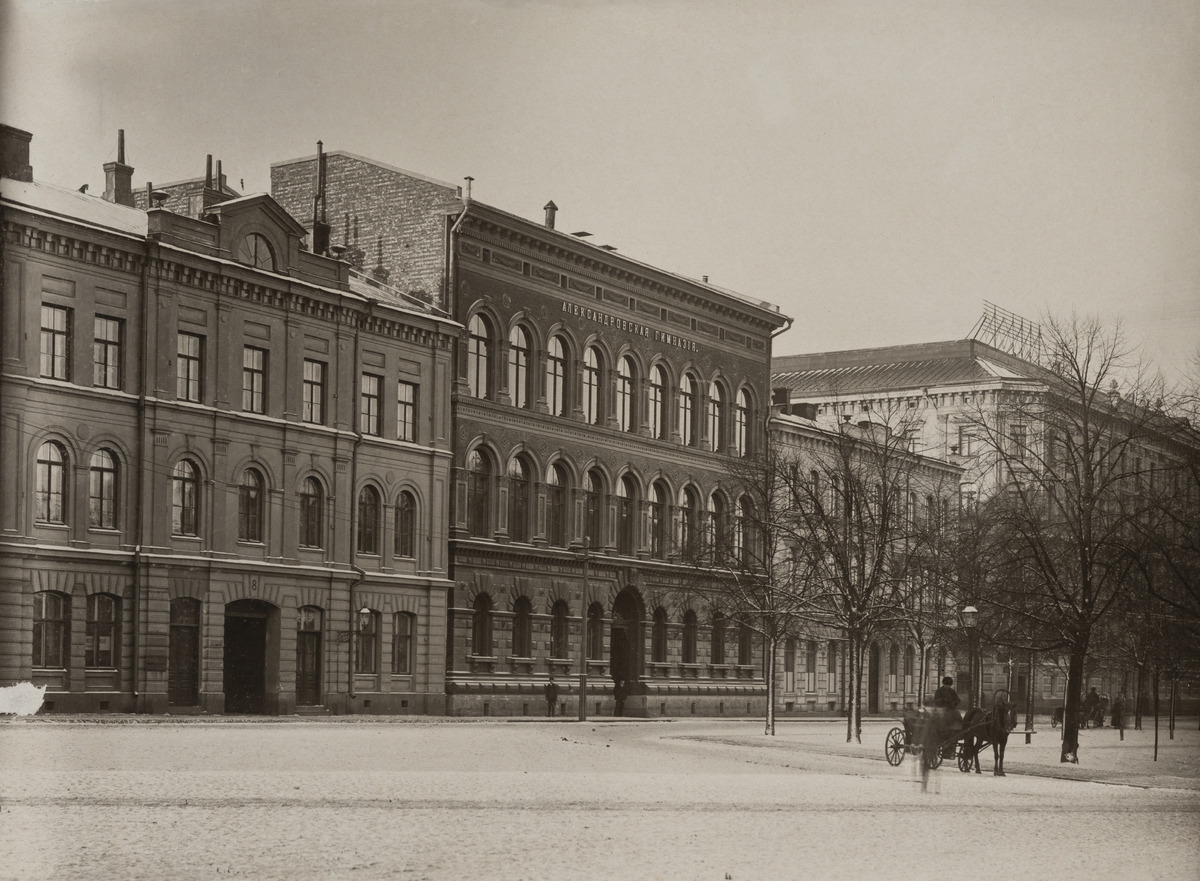
Läntinen Heikinkatu 8, 10, 12
sisällön kuvaus: Läntinen Heikinkatu 8, 10, 12. (nykyinen Mannerheimintie 4, 6, 8).  Keskellä venäläinen Aleksanterin poikakymnaasi ja sen oikealla puolella venäläinen kansakoulu ns. Tabunovin koulu, joka on purettu n.1960. mustavalkoinen
Ajankohta: kuvausaika 1890 -luku
Paikka: Suomi, Uusimaa, Helsinki, Kamppi Helsinki, Mannerheimintie 4, 6, 8
Aiheet: koulut, oppikoulut, kansakoulut, koulurakennukset, venäläisyys, liikenne, kaupunkiliikenne, hevosajoneuvot, talvi